Clyda Rovers GAA

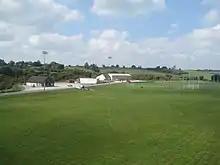
Mourneabbey Complex

The club has printed 3 club history books. 1884–1984 Clyda Rovers GAA Club History, 1985–1996 Come on Clyda, 1997–2013 A Community of Champions.